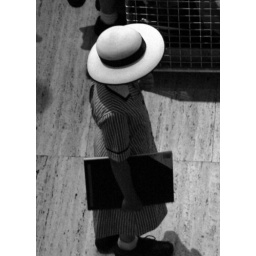
girl in hat